Karl Ludwig von Lecoq

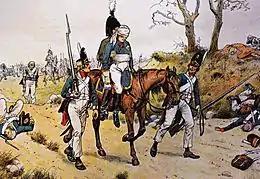
The Battle of Jena-Auerstedt by Richard Knötel.

Before the War of the Fourth Coalition, large Prussian forces were assembled in northwest Germany. Gebhard von Blücher commanded 16 battalions and 17 squadrons in Westphalia, while 20 battalions and 28 squadrons deployed in the former Electorate of Hanover. Around the beginning of October 1806, the bulk of these forces moved south under the orders of Lieutenant General Blücher and General of Infantry Ernst von Rüchel to take position near Eisenach and Gotha. At the time, Blücher left General-Major von Hagken and General-Major von Brusewitz near Münster to defend Westphalia against a French incursion. Before the war started, Lecoq received command of all forces in the area. Together with the garrisons of Hameln and Nienburg, about 12,000 Prussians defended Hanover and Westphalia.